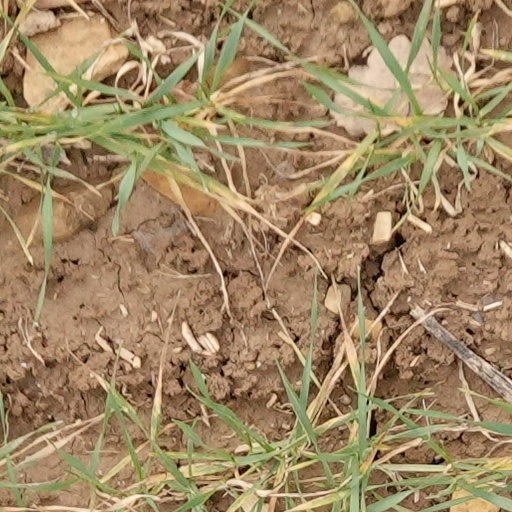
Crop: wheat